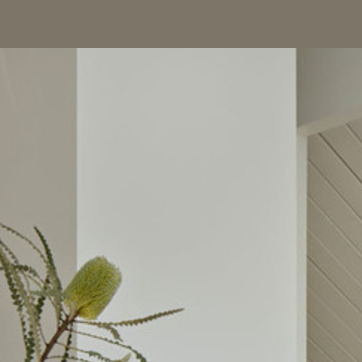
Material: painted